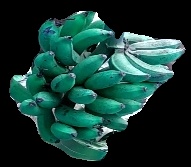
Variety: rasbale
Grade: grade3